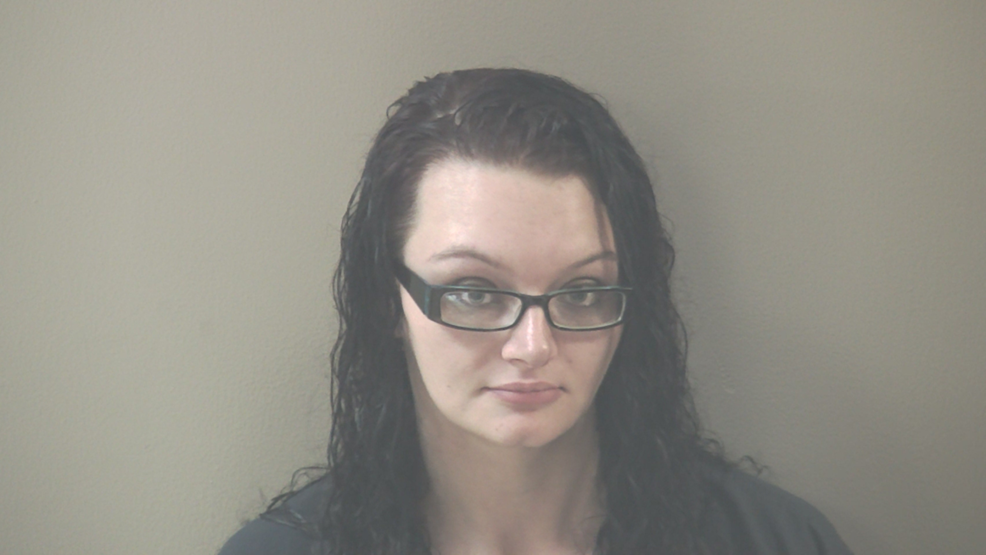
Gender: women